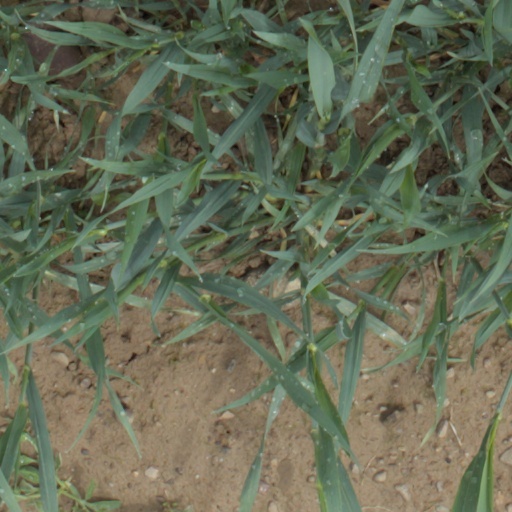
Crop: wheat